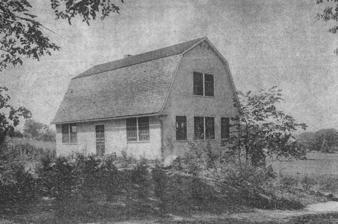
Building: Apiary Laboratory
Country: United States of America
Year built: 1912
Building at the University of Massachusetts Amherst, US Apiary Laboratory The Apiary Laboratory, as it appeared in 1915. Alternative names Apiculture Building Apiculture Laboratory Bee House General information Type Academic offices, research laboratory, and workshop Architectural style Vernacular Current tenants Dept. of Microbiology Construction started 1911 Completed 1912 Technical details Floor count 3 The Apiary Laboratory , more often referred to as the Apiary , is a research laboratory at the University of Massachusetts Amherst . Originally built for the study of honey bees and apiculture , today it is primarily used to study native pollinator species and the chemicals and pathogens impacting their populations. This academic building is unique in that it is credited as being the first in the United States to be erected exclusively for the teaching of beekeeping . Prior to the construction of the building, the Massachusetts Agricultural College had maintained a beekeeping program for a number of years as one of the first land-grant agricultural colleges to teach the subject in the United States. In time, techniques in apiculture progressed, leaving beekeeping as no longer simply a hobby, but rather a viable agricultural business. The college's program had remained limited to a single short-course for a number of years but was expanded however, when in 1911, a bill passed establishing the office of "state apiary inspector". Dr. Burton N. Gates, the man first appointed to this position was also the college beekeeping lecturer at the time, and would oversee the expansion of the program as an asset to the college and a service to the state in the years to come.  Construction began on the apiary in February 1911 and with its completion in June of the following year for a total cost of $3000. At the time the building contained a laboratory, a wintering cellar, a wood workshop, an office with a comprehensive library of apicultural books, honey and wax extraction rooms and a two-person apartment used by student tenants. It was also the first structure built in the college orchard, a section of campus now known as the Central housing area . In the time that Gates was there, research focused mainly on honey production, brood diseases, wax extraction and horticultural pollination in the cucumber and cranberry industries. From 1913 to 1920 the laboratory was also operated by a superintendent, John L. Byard, hired on by Gates to maintain the facilities from day to day as well as perform wax extractions and other services to beekeepers from around the state. Following Gates' resignation in 1918, the school ceased to offer its summer beekeeping school, many of its state extension services, and the college went through several different professors before hiring Frank R. Shaw as the new professor of beekeeping in 1931. With Shaw's retirement in 1969, the laboratory was rededicated to urban and medical entomology research, with the former beekeeping program falling into relative obscurity. At the present time the apiary is used exclusively for research on native pollinator decline and ecology, with the last beekeeping classes taught at the university nearly a decade ago. The building is currently on the university's "defer and do not reinvest list", suggesting that it will ultimately be dismantled at some point in the near future. History Origins of the beekeeping program Beekeeping class on Sunset Avenue, Amherst. The man in the top left corner is instructor James Fitts Wood. c. 1903. Since the early days of its founding as the Massachusetts Agricultural College , UMass Amherst has maintained apiculture and ecological studies of bees throughout much of its history. In 1870 the first short courses on beekeeping were taught at the college by Alonzo Bradley Esq., an expert on honeybee behavior and the president of the Massachusetts Beekeepers' Association at the time. These lectures were given for several of the years that followed and appear to be "the first instruction in the subject given in any agricultural college in this country" as indicated by H.T. Fernald in his account of the college's history. Only two decades earlier western Massachusetts had been home to Lorenzo Langstroth , a man considered to be the father of modern apiculture. Although he had spent much of his time developing his innovative hive (now considered an international standard) in Philadelphia, in 1852 he moved to Greenfield, Massachusetts to recover from illness and further his study of honeybee behavior. In the following year he published his widely acclaimed primer, The Hive and the Honey-Bee at the Hopkins, Bridgman & Co. press of Northampton .; this book, having gone through several editions since, has become a mainstay of American beekeeping literature. One of Langstroth's own apprentices, James Fitts Wood, would go on to serve as the lecturer of beekeeping at the agricultural college for several years. During this time he continued to make significant contributions in queen-rearing and became known in the apicultural community for developing a strain of notably docile Italian honeybees. Despite his success in academia and apiculture, Wood unfortunately would not live to see the establishment of the college apiary, he died after a period serious illness on February 15, 1905 at the age of 44. Construction of the apiary The idea of a campus apiary was first conceived for the sole purpose of pollinating the campus orchard. However, by the time the facilities had been built, President Kenyon L. Butterfield and his administration had seen and realized a much greater purpose and potential in it than was previously considered. Around this time beekeeping was considered a new business venture which had otherwise been thought of as a hobby or side business of farmers for many decades prior. Dr. Burton Noble Gates Just as much of the pioneer work in beekeeping originated in New England, Massachusetts was one of the first states to create a "State Inspector of Apiaries." The man who first led UMass's beekeeping program, a Dr. Burton N. Gates, was also the first to fill this position. As the apiary's first professor, he was originally hired part-time to give a series of lectures as a guest speaker during the spring semester of 1906. This would continue until 1910 when the administration hired him as a permanent faculty member, and concurrently built the new apicultural laboratory, equipped with all modern amenities of its time. They saw the opportunity they had, to further research on the diseases and ecology of the honey bee, something that up to that point had never been pursued so thoroughly by a public organization of higher education. In 1911, ground was broken on the site of the "old creamery building" [ note 1 ] at the foot of Mount Pleasant for the new apiary building and yards, and by June of the following year the building had been completed for a total cost of $3000. At the time of its completion, the grounds contained several species of native nectar-yielding flowers and were home to fifty bee colonies of multiple races. The building itself contained wax and honey extraction rooms, a wintering cellar, an office with an extensive library of beekeeping books, a wood workshop, a laboratory and a two-person apartment occupied by student caretakers. As the apiary became a research laboratory, classroom and an extension service to the state, the demand increased for these services and thus it became necessary to maintain additional hives. It is for these reasons that, in 1913, Dr. Gates hired John L. Byard as superintendent of the apiary. Some of Byard's responsibilities included performing wax extractions, running the college's apicultural exhibit at fairs and maintaining the hive yard from day to day. John L. Byard standing in the hive yard, 1915 He would continue to maintain the building, the equipment and the hives until his death in 1920; professors Henry T. Fernald and Arthur I. Bourne would continue his work until his successor arrived the following year. Gates had been promoted from an assistant to an associate professor in 1915, and had continued to work both as a lecturer and as the apiarist of the experimental station. From 1913 to 1914 he was made president of the National Beekeepers' Association, twice hosting conventions in Amherst concluding the college's winter and spring sessions of the college beekeeping school. However, in 1918 he left Amherst for a professorship at the Ontario Agricultural College in Guelph, leaving his former position open for the two years that followed. Gates' and Byard's duties would be taken up by several different people in the next decade. From 1921 to 1923 all beekeeping and apiology work at the Experimental Station was taken up by Professor Norman Phillips, who soon resigned for a job at a commercial apiary. He was replaced by Professor Morton H. Cassidy, an alumnus of the college, who stayed for 3 more years but ultimately had to resign due to his severe asthma. In 1926, a Mr. Clayton L. Farrar was made instructor of beekeeping. Farrar, a graduate of Kansas Agricultural College, also performed extensive work on several entomology projects as a research assistant before leaving in 1931 to work at a Federal laboratory. Contemporary history In the span of only a decade the apiary laboratory had been run by 4 different faculty members until finally, in 1931, a new and more permanent apiology instructor, Frank R. Shaw, was hired. Shaw, a student at the time, had previously been hired on in 1930 as assistant entomologist to the college Experimental Station, but with the resignation of Farrar, his responsibilities would shift as he began to teach courses in beekeeping and pollinator ecology. In 1935, he was made an "Instructor in Economic Entomology and Beekeeping" while concurrently finishing his Ph.D. of entomology at Cornell University . In 1944, Shaw left to serve in the Second World War . Eventually, he would be promoted from being an instructor to an assistant professor in 1954. UMass would continue to offer beekeeping courses and maintain a beekeeping section of the entomology department right up through the 1970s, however it appears there was never another superintendent hired to replace Byard and much of the extension work to state beekeepers seems to have ceased. Professor Shaw went on to coauthor a comprehensive beekeeping and ecology textbook with UC Davis apiologist John Eckert. This textbook, [ note 2 ] intended to replace the beekeeping text of the same name by renowned apiculturalist E. F. Phillips , would be published for a total of seven editions from 1960 through 1977. Shaw retired in 1969 at the age of 61, he would be the first and last "Professor of Beekeeping" to do so as the position was abolished immediately after. Following his retirement, a student scholarship fund for the department of entomology was set up by the department in Shaw's name. From the late 1970s through the mid-1990s the laboratory was rededicated to medical and urban entomology, with Professor John Edman running projects on mosquitos as vectors and Professor Ron Prokopy focusing on orchard pest control. In 1982, the wintering cellar in the basement of the lab was converted into laboratories, and the workshop was relocated to the garage adjacent to the building that was constructed that same year. [ failed verification ] Since 2005, the Apiary has housed part of the Laboratory of Medical Zoology (LMZ) under direction of Dr. Stephen Rich.  LMZ uses the lab space for studies of ticks and mosquito vectors of infectious disease. Research The department of entomology has done several studies in apiculture, chemical ecology, horticultural pollination, and the behavior of honeybee and bumblebee colonies. Although some research was done in the apiary yards, the majority of data had to be collected with higher numbers of colonies at different experimental stations. Today the laboratory is used to conduct research on native pollinator decline for the Managed Pollinator Coordinated Agricultural Project . Selected publications Gates, Burton Noble (1908). Bee Diseases in Massachusetts . Massachusetts Agricultural Experiment Station. OCLC 632090550 . Ferrar, Clayton Leon (1931). A measure of some factors affecting the development of the bee colony . Massachusetts State College. OCLC 14982766 . Shaw, Frank Robert (1938). Bees for the beginner (in Massachusetts) . Amherst, MA: Massachusetts State College Extension Service. OCLC 18718351 . Savos, Milton George (1954). A study of some of the physical factors influencing the sugar concentration of nectar . Amherst, MA: University of Massachusetts. OCLC 15183228 . Sutherland, Donald J. (1957). The effect of certain modern pesticides on Apis mellifera L. and Bombus spp . Amherst, MA: University of Massachusetts. OCLC 15187508 . Lupien, John R. (1960). The effects of Sevin, alone and in fungicidal combinations, and DDT on the honey bee, Apis mellifera L . Amherst, MA: University of Massachusetts. OCLC 14960318 . Grahame, Robert Edward (1967). The comparative toxicity of selected organic phosphate and carbamate insecticides to the honey bee . Amherst, MA: University of Massachusetts. OCLC 15037242 . Pan, Zhiliang (1997). The culture of bee forage crops . Amherst, MA: University of Massachusetts Amherst. OCLC 39669471 . Coursework In the decade following the building's construction, multiple courses were taught in apiculture and honeybee behavior. In 1911, there were 20 college-owned bee colonies as well as several lent by the faculty, and a five course program taught in the summer semester at the college. Within five years the college had assembled 50 hives and an extensive collection of apicultural books and equipment. In the year that followed, a summer beekeeping school was held, composed of five courses taught in previous years with the addition of a class in horticulture: 1. Practical beekeeping . Lectures: laboratory practice in the general work of the beekeeper; beekeeping equipment, practices in the preparation of materials, location of the apiary; commencing with bees, handling of bees, practice in beeyard procedure; spring manipulation, fall preparation, wintering; extracted honey production; bee diseases and their treatment, apiary sanitation; making increase, elements of queen rearing, etc. Burton N. Gates , Associate Professor of Beekeeping John L. Byard , Superintendent of the Apiary 2. Life of the honeybee . Lectures. Henry T. Fernald , Professor of Entomology 3. Special problems of the beekeeper . Lectures: demonstrations in requeening, the races of bees, the introduction of queens; swarming and handling swarms, comb honey production, enemies of bees. James B. Paige , Professor of Veterinary Science 4. Crops foraged by bees . Lectures: field excursions. William P. Brooks , Director of the Experiment Station 5. The relation of bees to the pollination of plants, including coloration, odor, nectar secretion. Lectures: laboratory work in blossom structure and dissection. A. Vincent Osmun , Associate Professor of Botany 6. Bees in horticultural practices ; fruit production, market gardening, cranberry culture and greenhouse cucumber growing; beekeeping as affected by spraying practices. Lectures: field work. Walter W. Chenoweth , Associate Professor of Pomology From the 1920s through the 1970s the laboratory was used mainly for faculty and graduate research, with two courses offered to undergraduate students in introductory and advanced beekeeping as well as a single course offered to the public in the summers. There was a brief time in the spring semesters of 2001 and 2002 that an introductory course in beekeeping was offered, however, with the reorganization of the department of entomology these classes have since ceased. Architecture and landscape Apiary (left), and Butterfield (right); a comparison of the Gambrel roofs A portion of a 1912 campus map, with the Apiary visible in the lower right. The laboratory was the first building constructed in the Central housing area , then the campus orchard; the driveway adjacent to the lab would become what is now Clark Hill Road. Although now encompassed by trees and other academic buildings, the apiary was surrounded by fields and orchards at the time of its construction. Early photographs show the hive yard was originally 2 acres in size, extending several hundred feet south of the property's present-day boundaries in what has since been developed into a residential neighborhood. The building itself was built into the side of Mount Pleasant, with the entire east side of its basement completely covered by the ground. This " banked barn " design was likely used to allow pallets of beehives to be transported with ease from the yards to the wintering cellar, while alternatively making the temperature of the building more easily controlled for their storage. The building currently has two dormers on opposite sides of the roof, but neither seems to be part of the original structure. Older photos as late as 1918 show the roof without any windows implying they were added at some later date. Being the building's most prominent design feature, the Gambrel roof would later influence Louis Warren Ross, architect and an alumnus of the college, in his design of the Butterfield dormitory which, for a time, was the only other building on the hill. Since the Apiary and Butterfield Hall are the only two buildings on campus to exhibit this architectural motif, it seems likely that this was incorporated in the latter's design to complement the former. Explanatory notes